C11ORF97

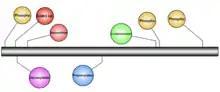
Illustration of C11ORF97 protein post translational modifications, including phosphorylation, glycosylation, c-mannosylation, propionylation, sumoylation, and a SUMOinteraction.

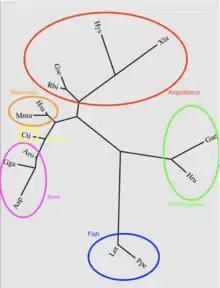
Unrooted Phylogenetic tree for C11ORF97 orthologs. Three letter codes can be found in the figures of multiple sequence alignments.

There are many post-translational modifications found in Human C11ORF97, many of which are conserved in orthologs. There are many phosphorylation sites, as well as a SUMOinteraction and sumoylation site, and others. These types post-translational modifications have various functions, and can play a role in cell growth and proliferation. A more detailed description is seen in the illustration to the right.